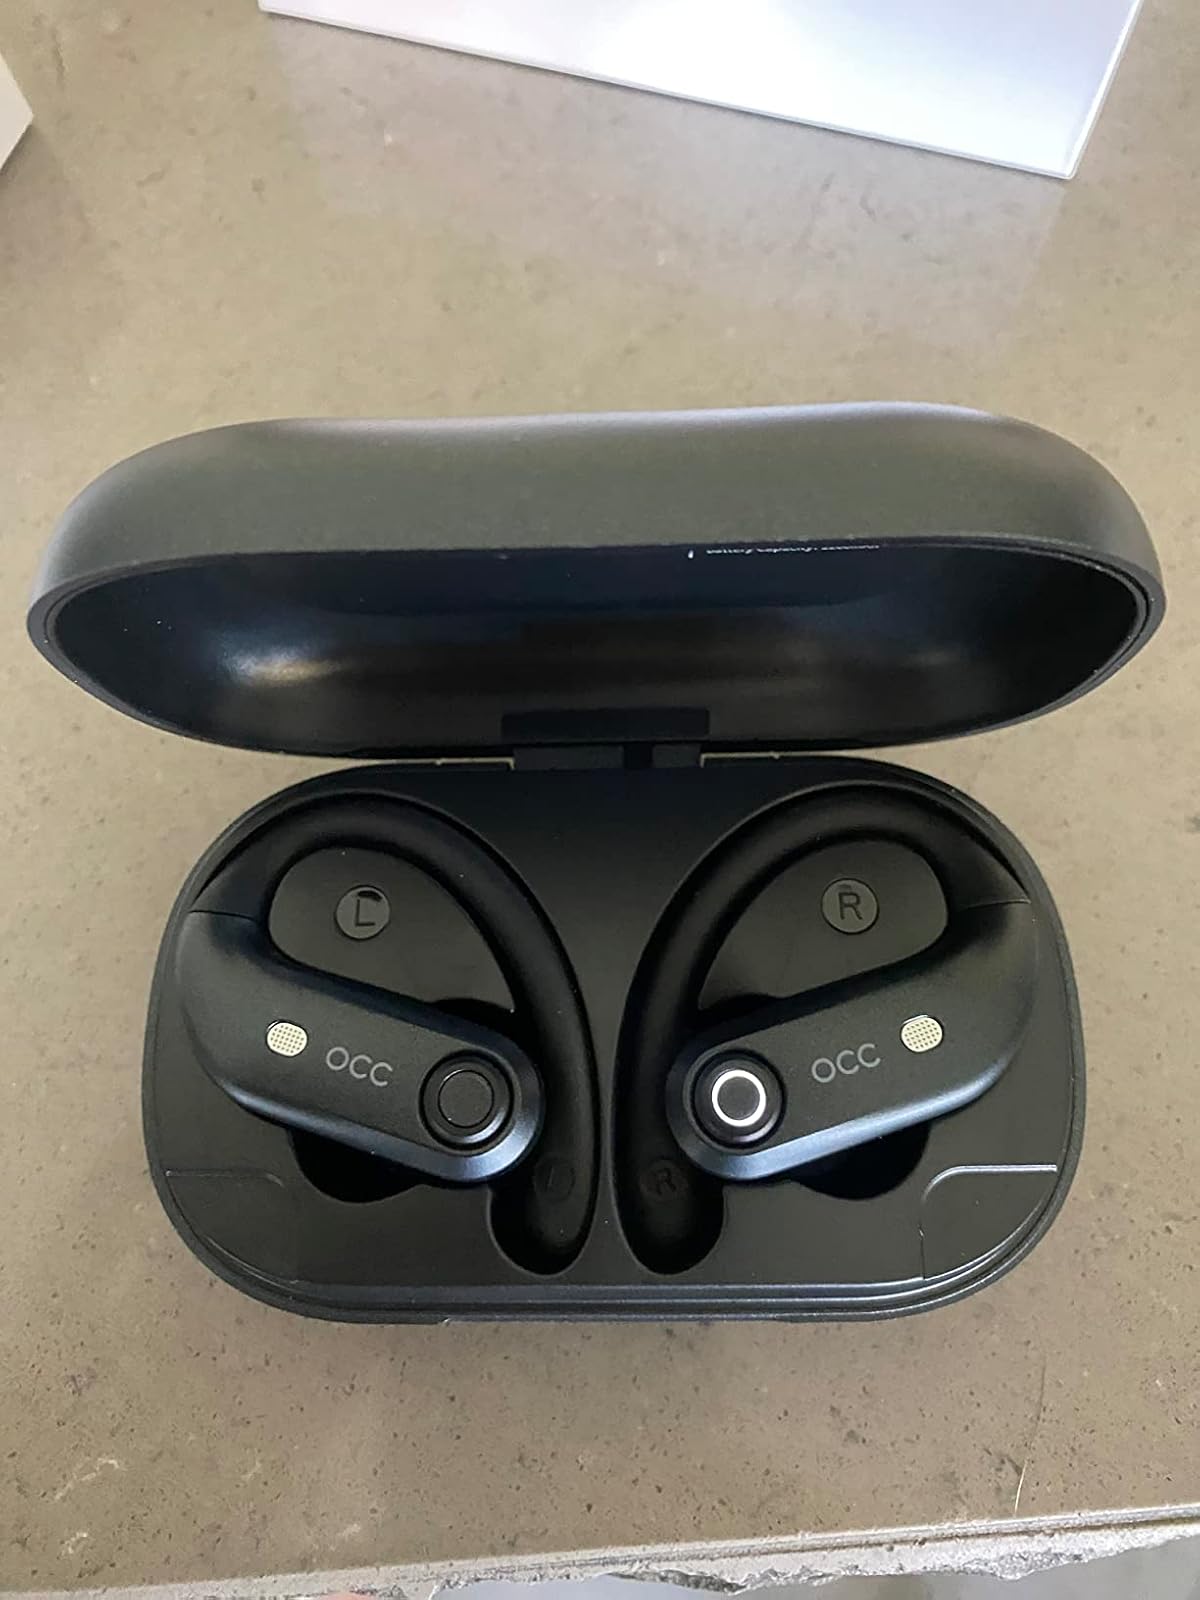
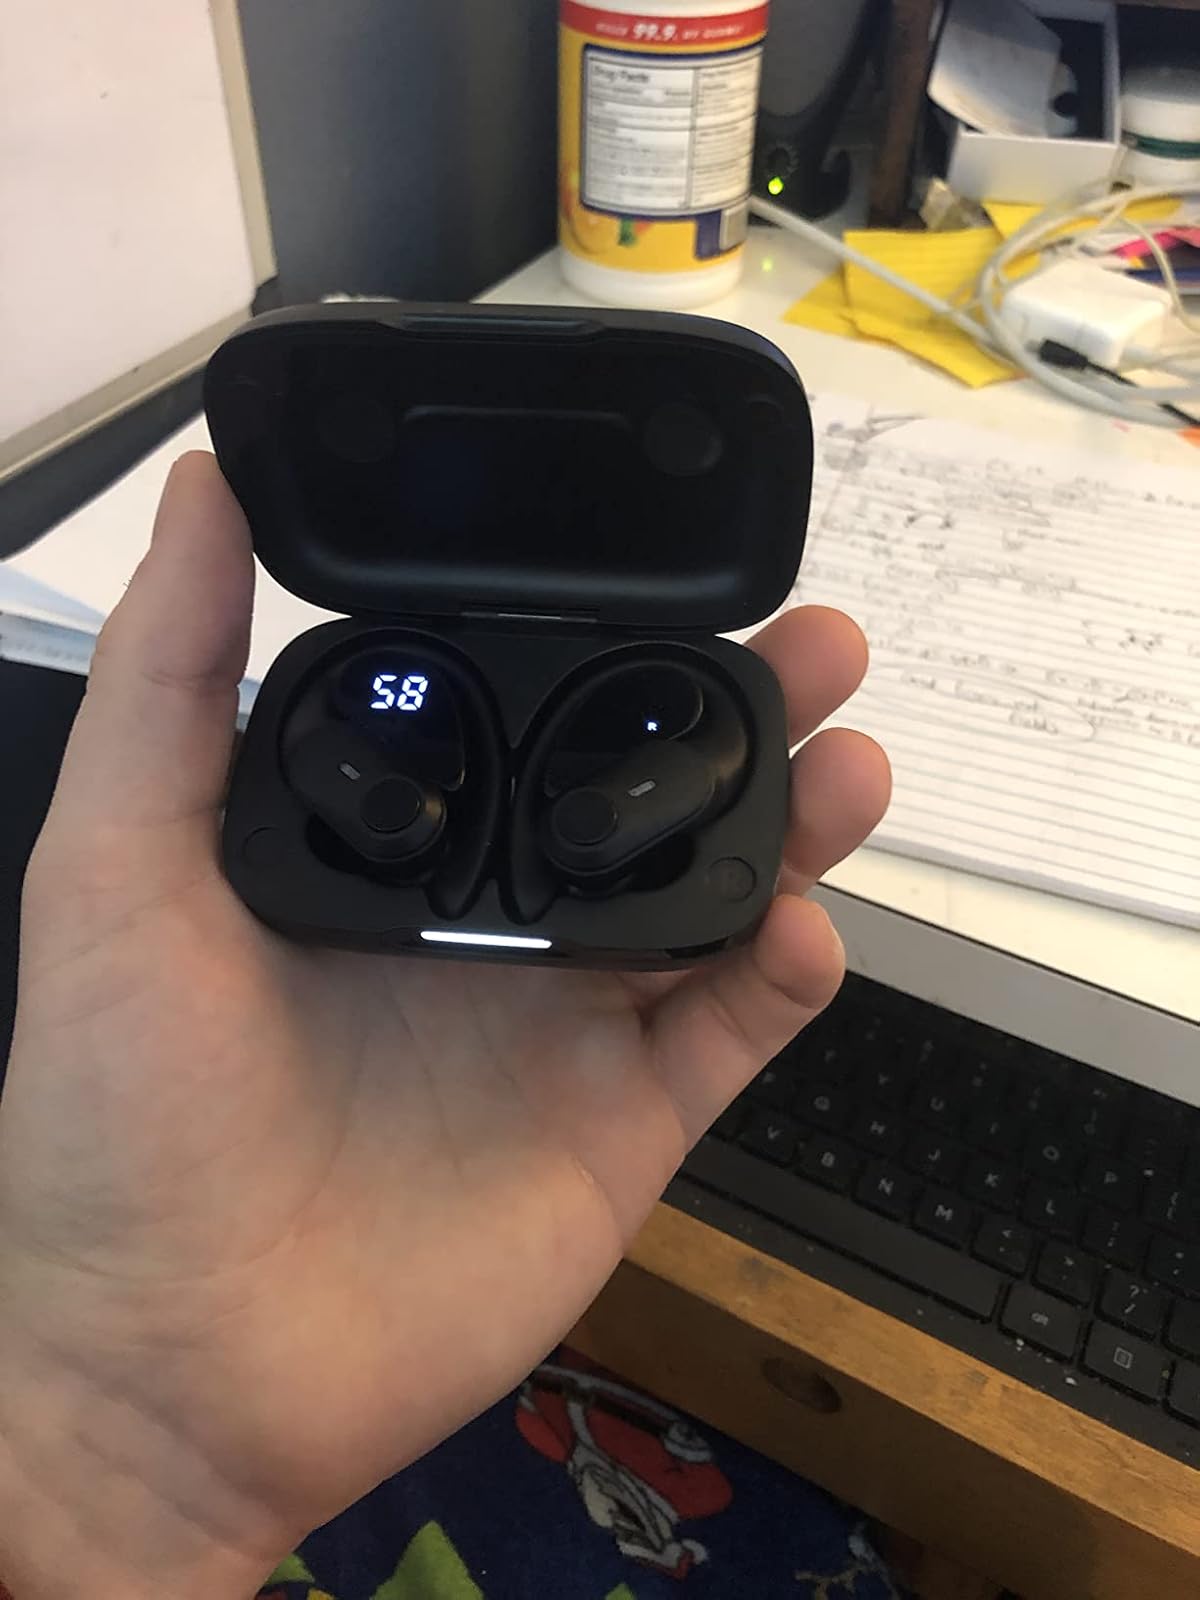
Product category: earbuds
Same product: no